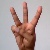
The image shows a hand gesture representing the letter 'W' in Indian Sign Language.